Metal corset

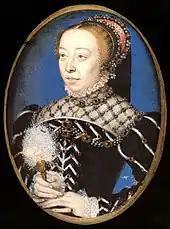
Catherine de' Medici,

Early fashion historians and writers have often attributed the introduction of fashionable corset-wearing to Catherine de' Medici, who is said to have brought metal corsets to France from Italy in the 16th century. The fashion historian Valerie Steele noted that after 19th-century writers catering to audiences for tightlacing and sexual fetishism played up the sadomasochistic idea of a "cruel, tortuous fashion" enforced by a dominant queen who demanded unrealistically small waists from her subjects, this mythical royal connection captured public imagination and became part of fashion mythology.